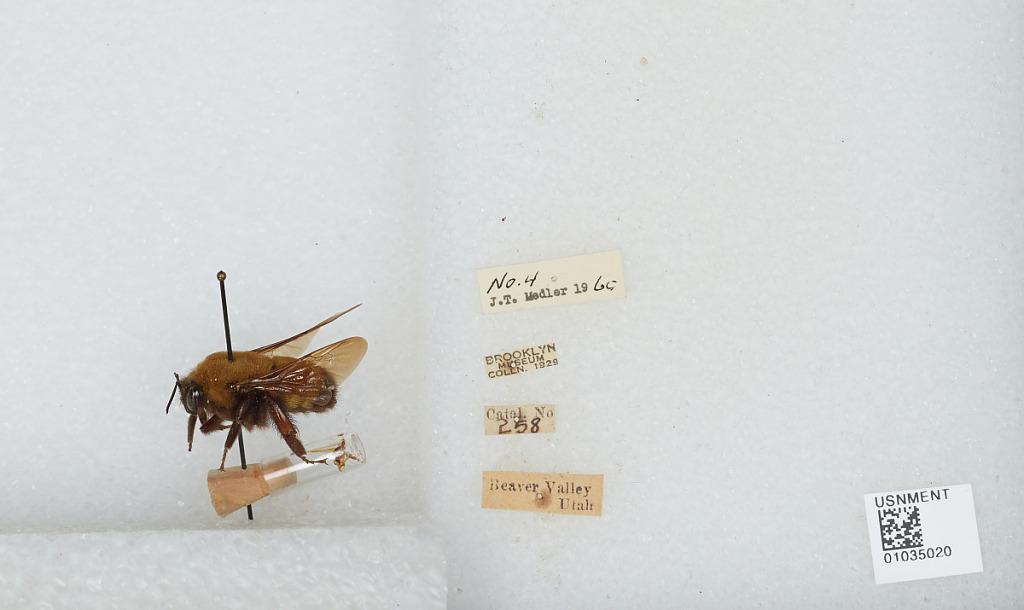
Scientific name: Bombus (Bombus) nevadensis Cresson
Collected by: J. Medler
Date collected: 1960--
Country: United States
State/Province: Utah
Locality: Beaver Valley
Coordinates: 38.2803, -112.574